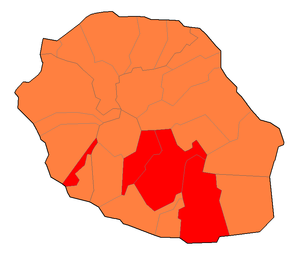
La Communauté de communes du Sud est une ancienne communauté de communes française, située dans le département français d'outre-mer de La Réunion. À sa création elle comportait 93 267 habitants répartis sur 47,593 km² et, à sa dissolution, 117 691 habitants sur 57,957 km².